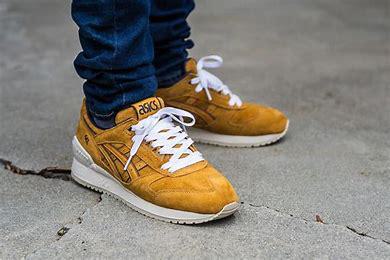
Brand: Asics
Model: Gel Respector